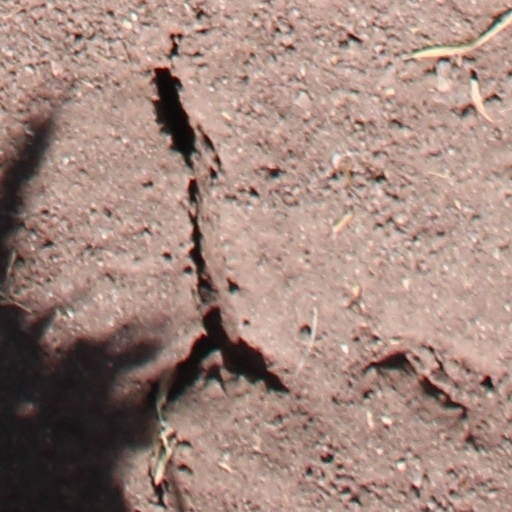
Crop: wheat